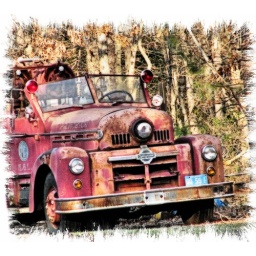
Discovered last night on a road less traveled sitting in someone's driveway.